Province of Hohenzollern

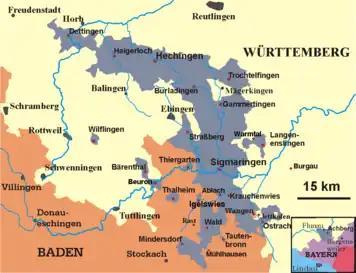
Map of the Hohenzollern Lands (in dark blue gray).

The administration of the Sigmaringen district, which performed the tasks of a state government, was initially divided into the seven Hohenzollern upper bureaus of Gammertingen, Haigerloch, Hechingen, Ostrach, Sigmaringen, Trochtelfingen and Wald. In 1925 the upper administrative districts Gammertingen, Haigerloch, Hechingen and Sigmaringen were combined to form the two new "Oberämter", Hechingen and Sigmaringen.